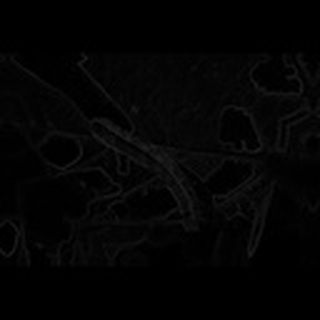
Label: cotton_army_worm